Bari

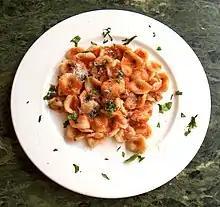
A dish of orecchiette

A long period of decline characterized the city under the dominations of Aldoino Filangieri di Candida, and those of the Kings of Naples, which held the control of the entire mainland southern Italy from 1282 to 1806. This decline was interrupted, however, by the splendor under the Sforzas, who ruled the city as Dukes of Bari, a title given by the Neapolitan crown, in particular under the rule of the dukes Ludovico and Beatrice d'Este, then of the duchesses Isabella of Aragon and Bona Sforza. Bari also underwent Venetian domination, which led to the expansion of the port and a very prosperous period, also favored by the trade of inland products, which were in great demand on foreign markets.